Operation Wheeler/Wallowa

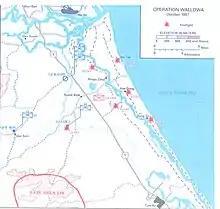
Operation Wallowa October 1967

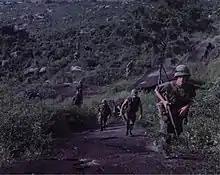
Men of "A" Company, 2nd Battalion, 12th Cavalry climb a slope outside of LZ Ross, 25 October 1967

Operation Wallowa was launched on 4 October 1967 under the control of the 3rd Brigade, 1st Cavalry Division, when it replaced the 1st Brigade, 101st Airborne Division and two battalions of the 3rd Brigade, 4th Infantry Division. The operation involved intensive surveillance of the Hiệp Đức District-Quế Sơn Valley. Small units were combat assaulted into the area to find the PAVN prior to the insertion of ready reaction forces. Led by Col. Hubert S. Campbell, the 3rd Brigade established its main base at Landing Zone Baldy, positioned on Highway 1 at the mouth of the valley near the Thăng Bình District, some south of Hội An.